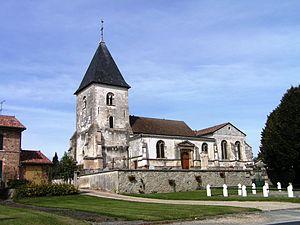
Église Saint-Nicolas de Marson (Classé) This building is indexed in the Base Mérimée, a database of architectural heritage maintained by the French Ministry of Culture,
L'église de Marson est un lieu de culte se trouvant en Champagne-Ardenne.
Cet article recense les monuments historiques français classés en 1915.
Cet article recense les monuments historiques de la Marne, en France.